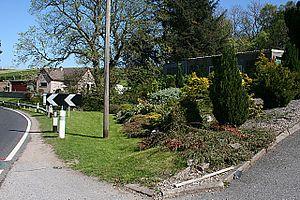
Maggieknockater est une localité de Moray, en Écosse.